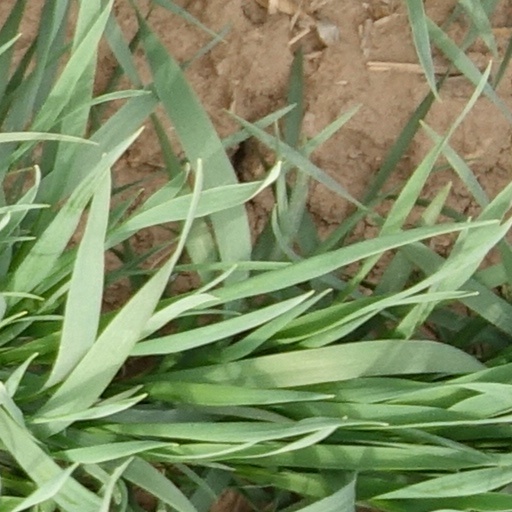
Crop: wheat